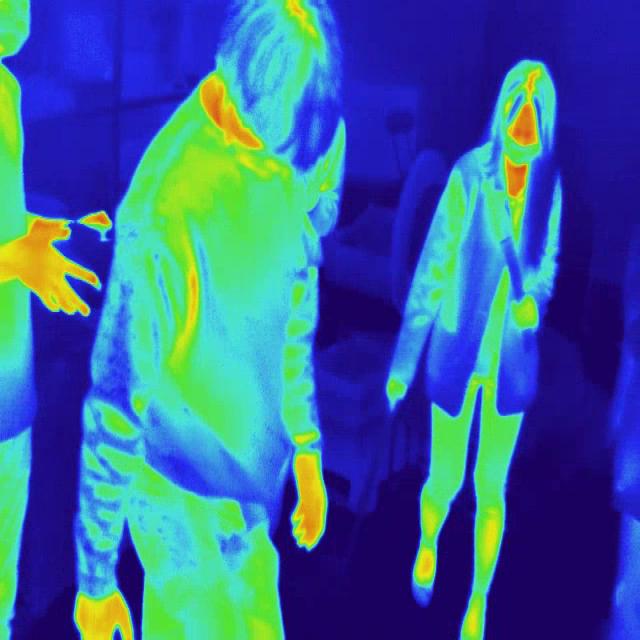
Detected objects:
label: person
label: person
label: person